American Desperado

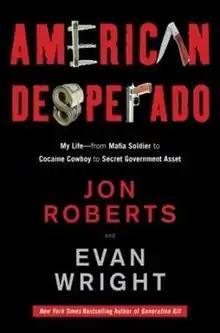
Front cover

American Desperado is a 2011 book written by journalist Evan Wright and drug smuggler Jon Roberts, a subject of the 2006 documentary "Cocaine Cowboys". It also briefly touches on his later life and his relationship with Jason King.